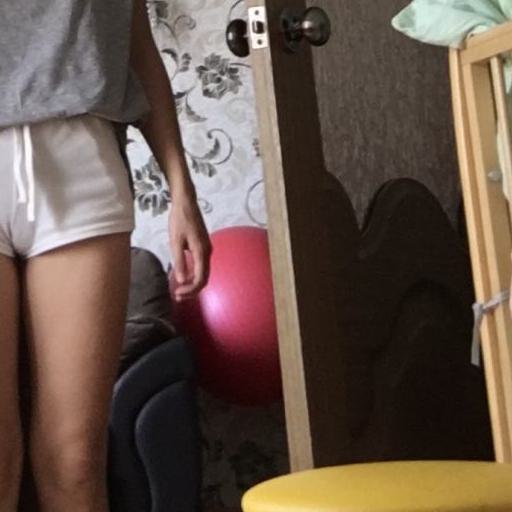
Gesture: no_gesture